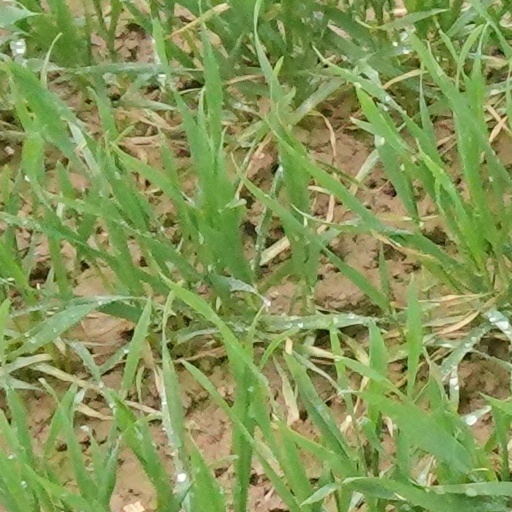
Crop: wheat